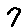
Label: 7